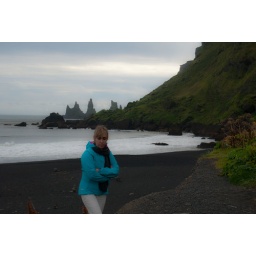
Black sand beach in Vik...